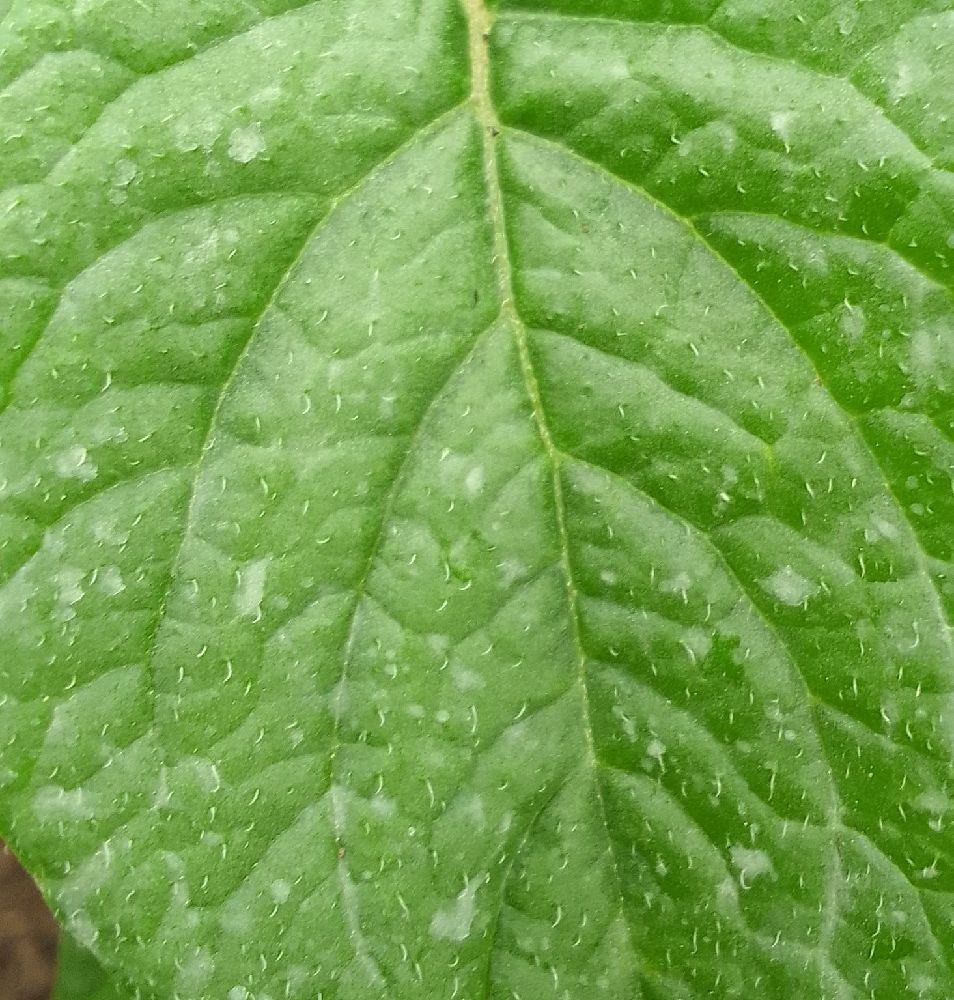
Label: Healthy